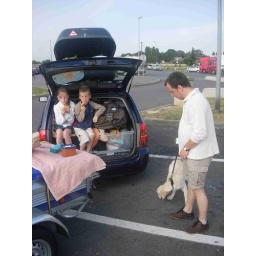
Alix is a female golden retriever and a service dog in training. Picture taken by her foster family.